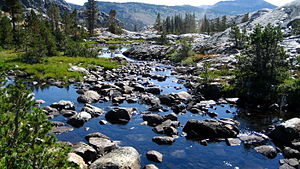
San Joaquin (flod) / Eksterne kilder/henvisninger
Elvens utspring ved Thousand Island Lake i Sierra Nevada.
San Joaquin er en 530 km lang flod som løber gennem det centrale Californien og ud i Stillehavet nordøst for Oakland. Floden ligger i San Joaquin Valley, som er den centrale dal i Californien og rummer floderne Sacramento fra nord og San Joaquin fra syd. Floden er både drikkevand, kilde for elektrisk kraft til San Francisco-området, og en vandingskilde for landbrug i Californien.